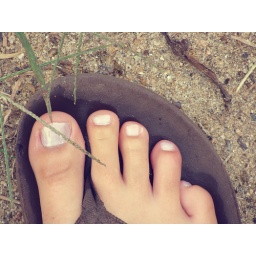
i am the green in the grass that bends back from underneath your feet.